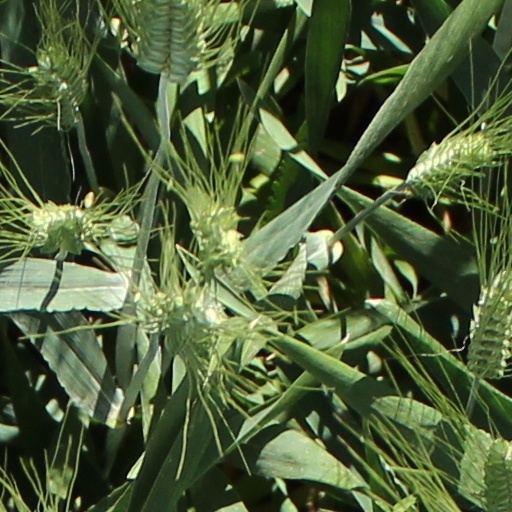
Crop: wheat